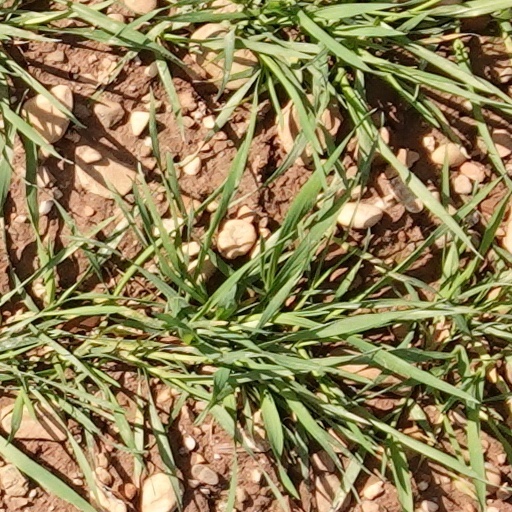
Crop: wheat